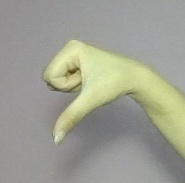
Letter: waw